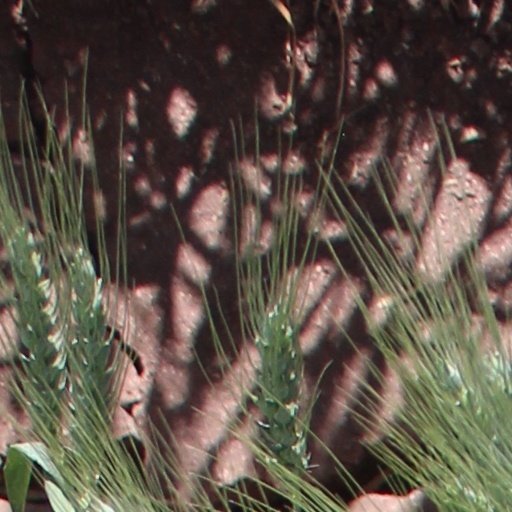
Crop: wheat